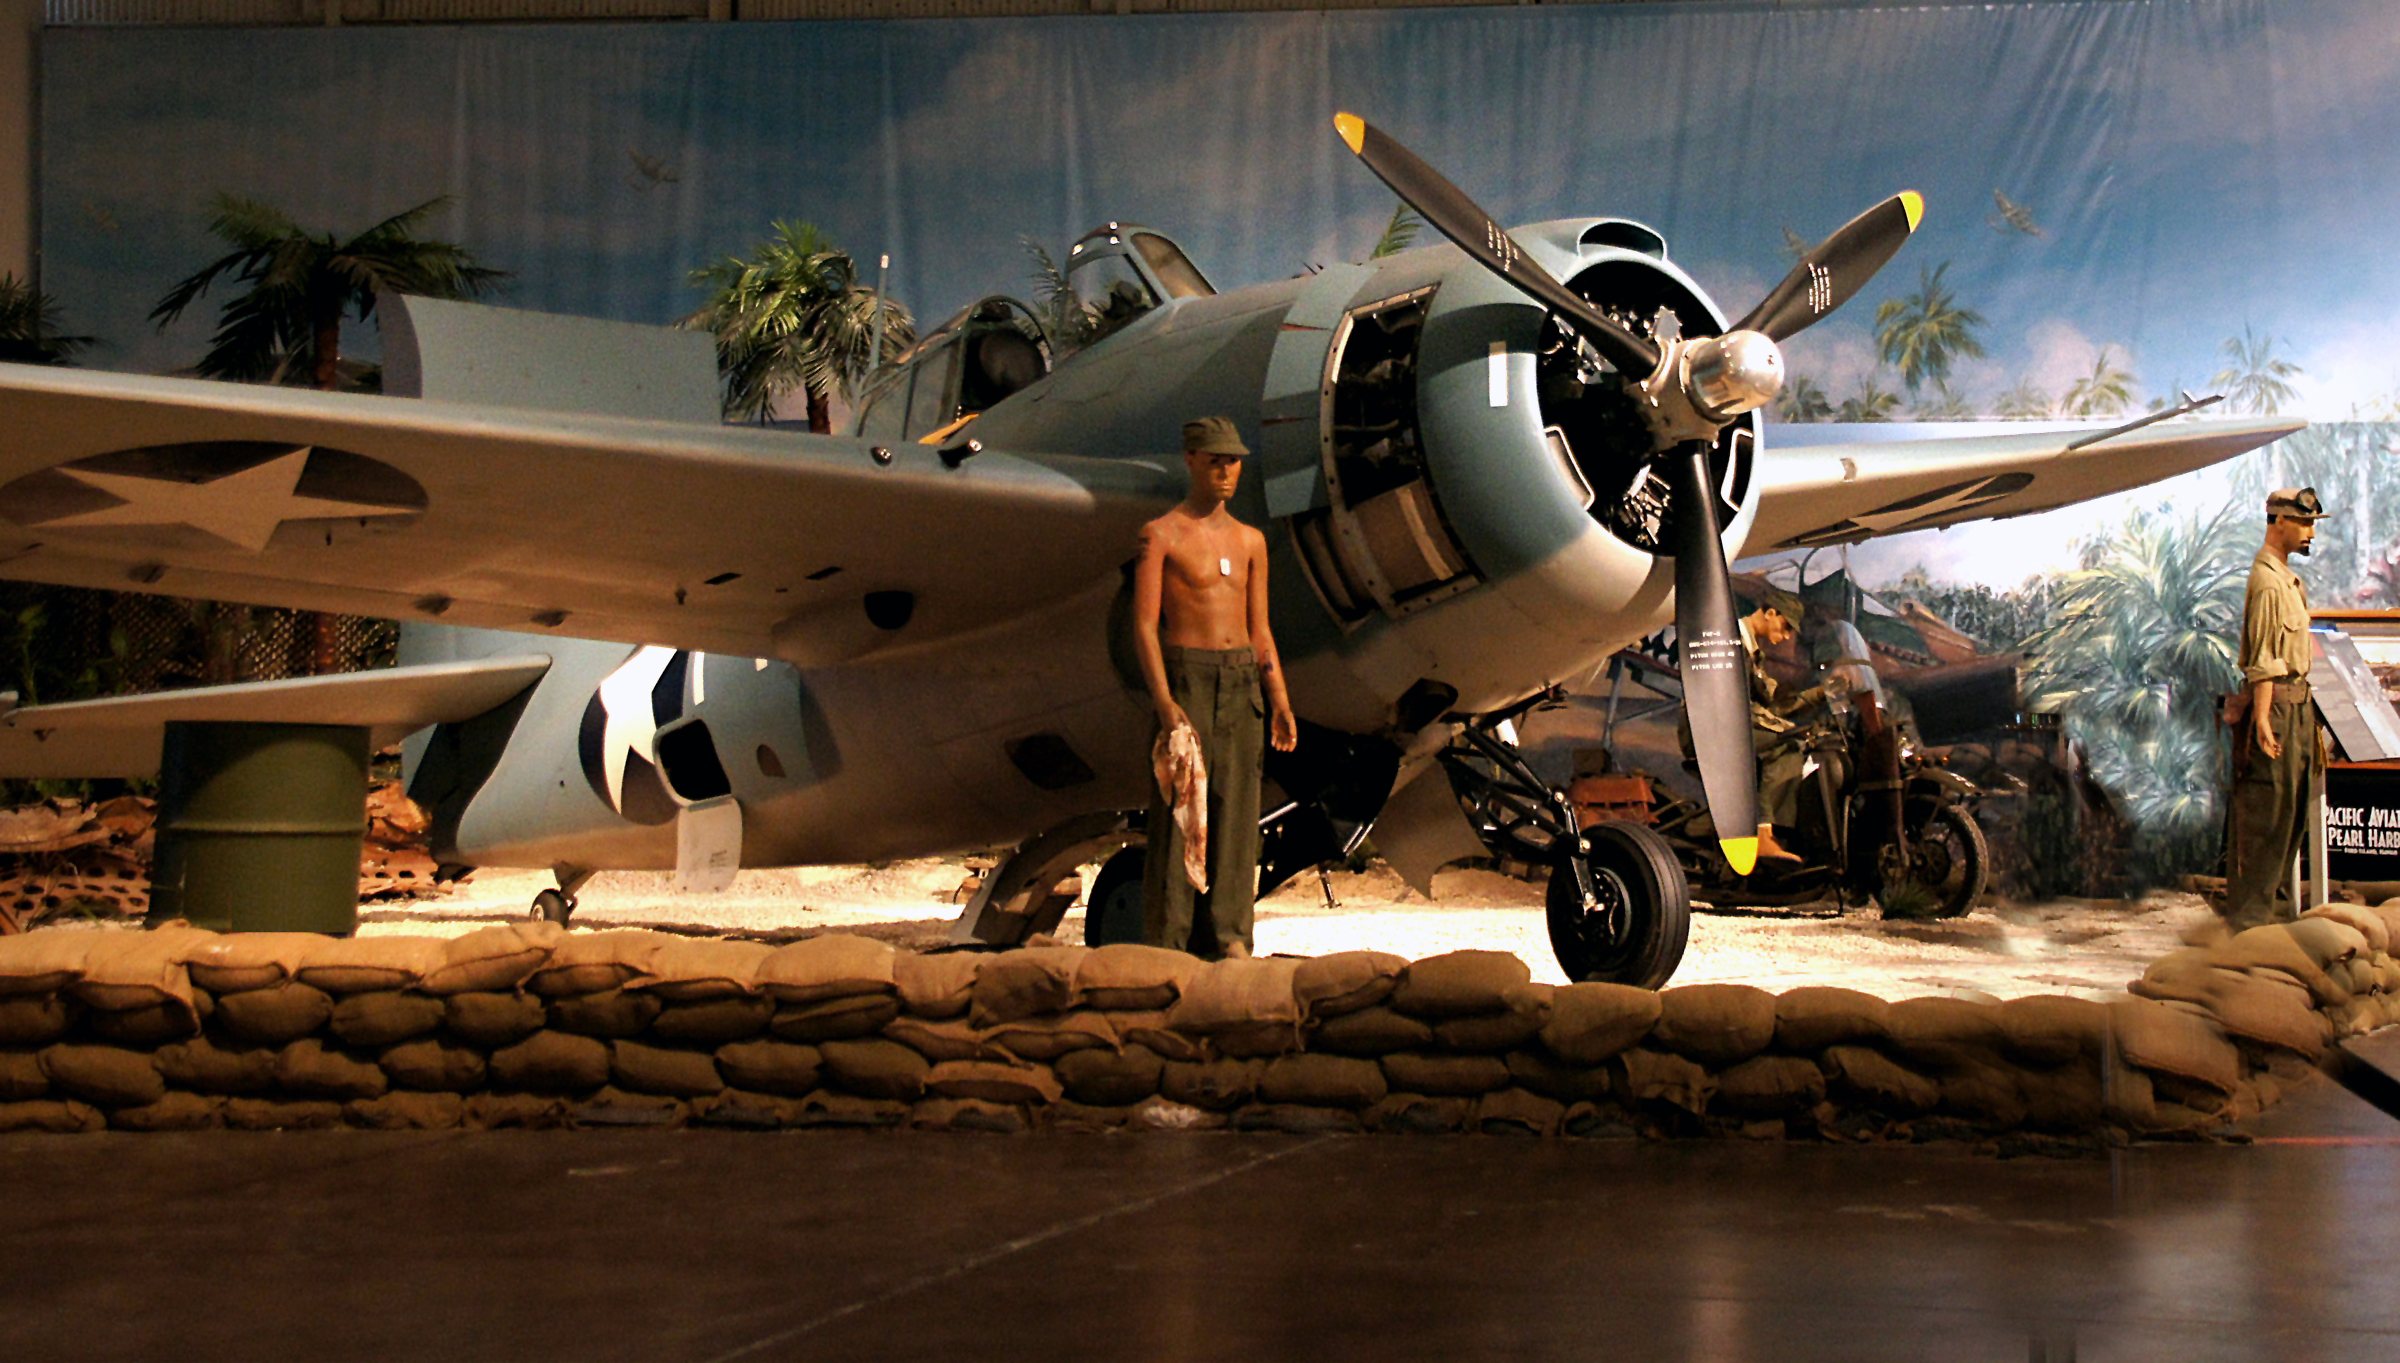
air, airplane, aircraft, military, vehicle, aviation, hawaii, publicdomain, sonydslra580, f4f3, fighter, ww2fighter, airdisplay, usaf, wildcat, screenshot, air force, military aircraft, atmosphere of earth, aircraft engine